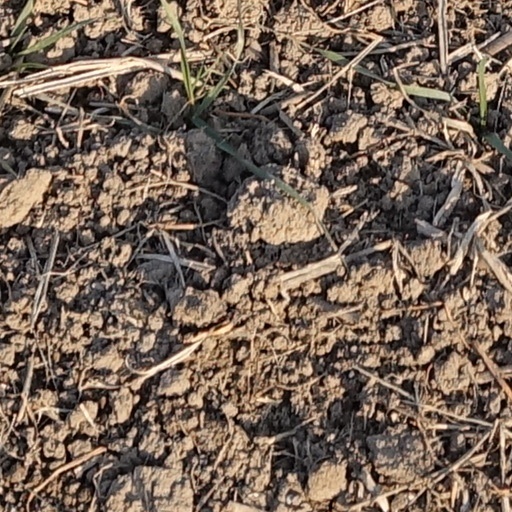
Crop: wheat